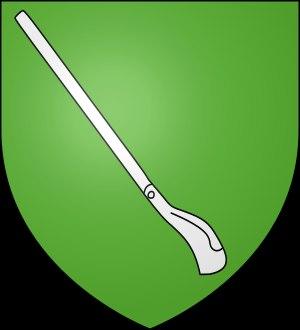
La houlette et le crochet sont les deux outils que l'on peut trouver à l'extrémité d'une longue canne, le fameux bâton symbolique du berger.